House of Bones

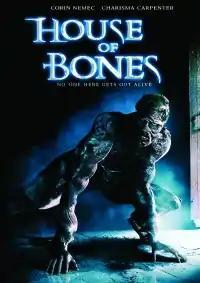

House of Bones is a 2010 sci-fi horror film. The film was written by Anthony C. Ferrante and Jay Frasco, and it was directed by Jeffery Scott Lando. It stars Corin Nemec and Charisma Carpenter. The film was released on DVD January 25, 2011.